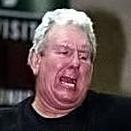
Age: 58